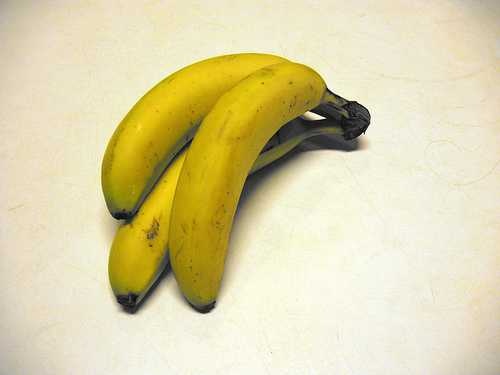
Label: Banana